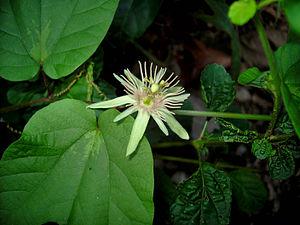
Photo prise près de Palm Tree House, à Woodford-Hill, en Dominique.